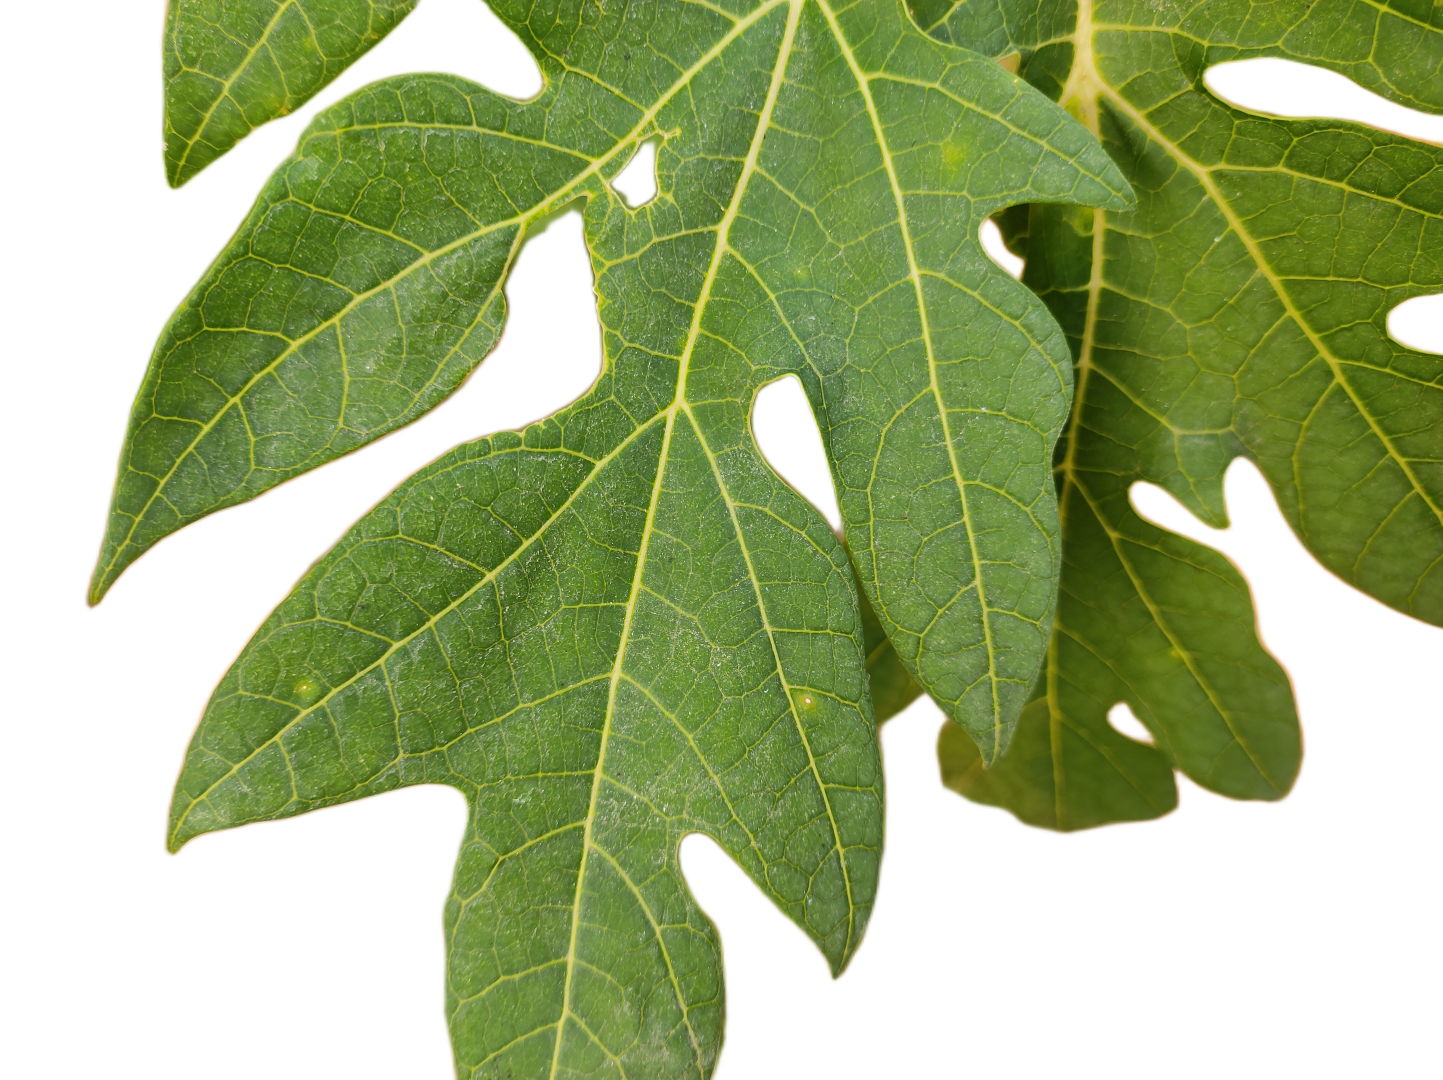
Crop: Papaya
Label: Carica_Insect_Hole